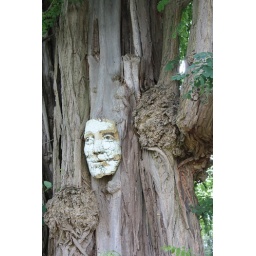
The face in the tree